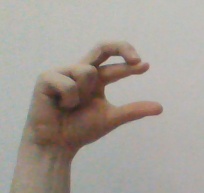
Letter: thal